Jill Biden

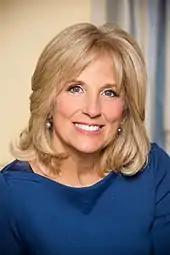
Official portrait for second term, December 2012

Following the re-election of Obama and her husband on November 6, 2012, Biden began a second term (January 2013) as second lady. During her husband's second term, Biden continued to be involved with supporting military personnel, including staging multiple visits to the Center for the Intrepid rehabilitation facility for amputees and attending the inaugural Invictus Games in London. During the 2014 U.S. midterm Congressional elections, she campaigned for a number of Democrats, including some in high-profile contests such as Mark Udall in Colorado and Michelle Nunn in Georgia.